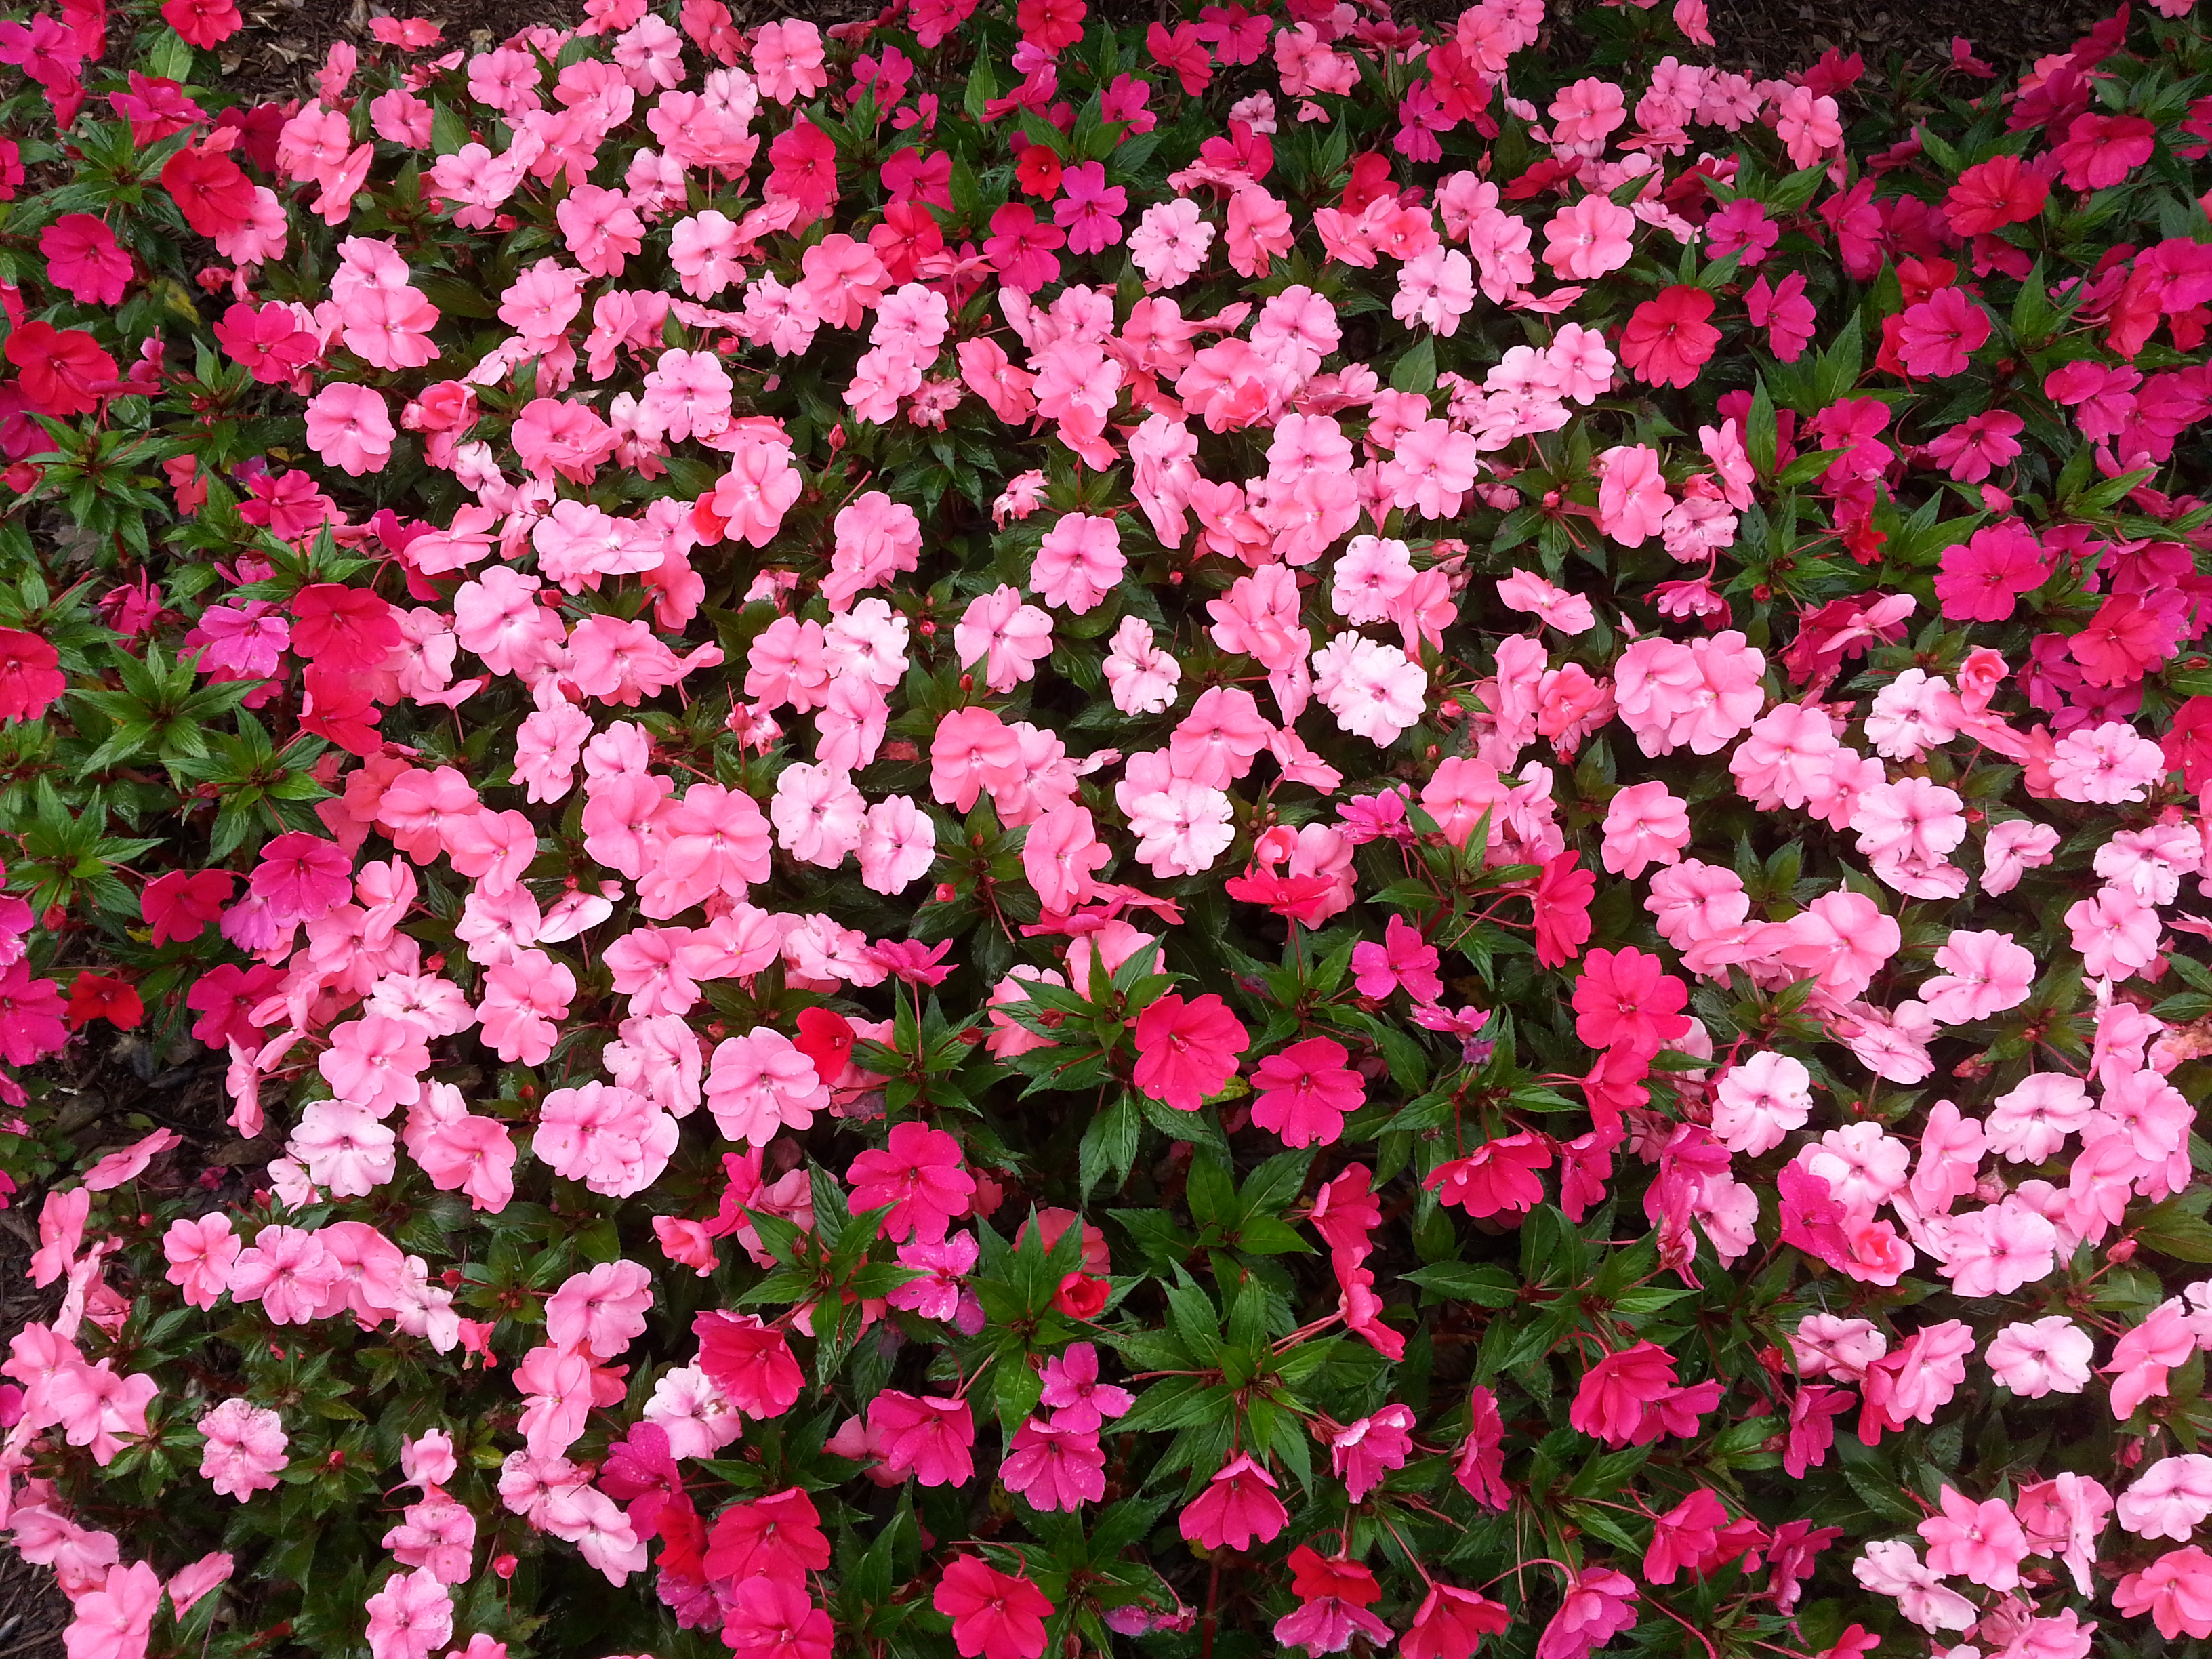
nature, blossom, growth, plant, field, flower, petal, bloom, decoration, colourful, color, botany, blooming, colorful, garden, flora, season, botanical, flowers, outdoors, petals, shrub, bright, delicate, dianthus, flowering plant, annual plant, land plant, pink family